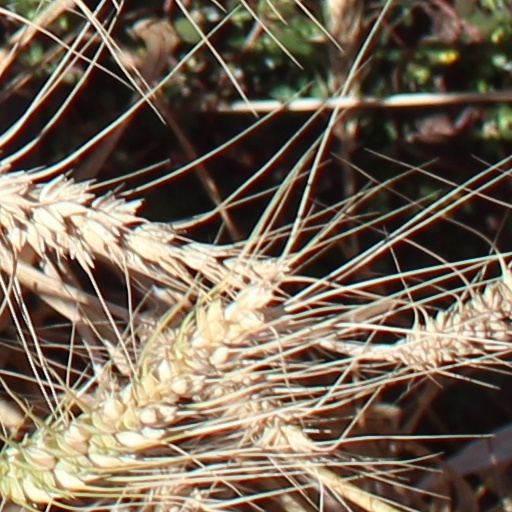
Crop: wheat